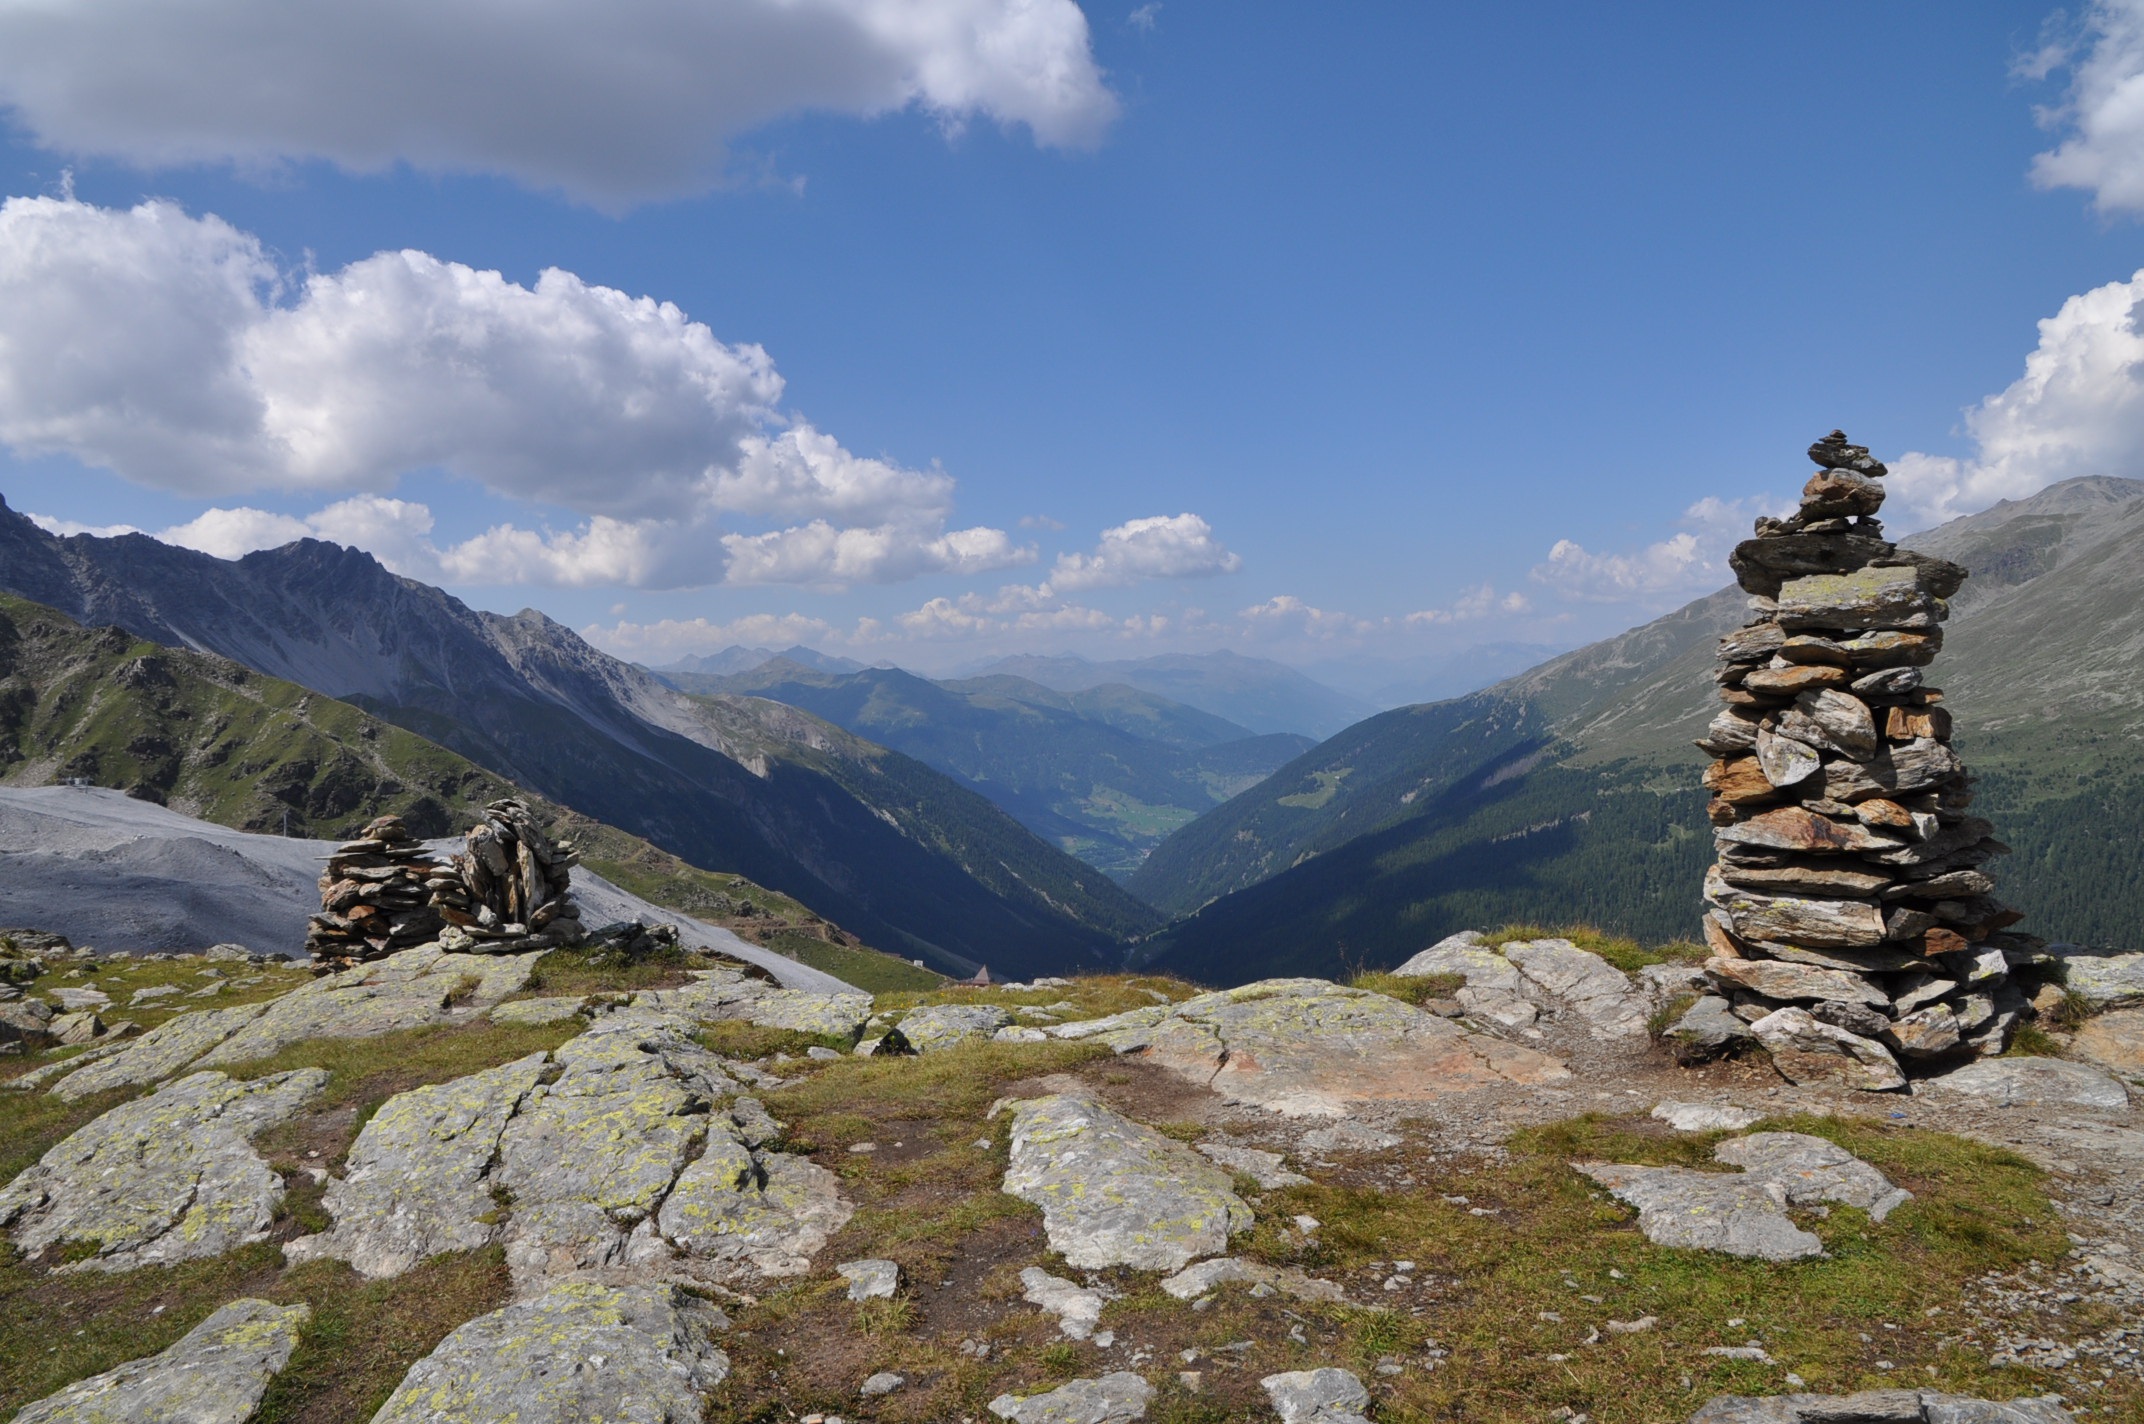
landscape, rock, wilderness, walking, mountain, hiking, trail, lake, adventure, valley, mountain range, italy, ridge, summit, geology, mountains, alps, backpacking, plateau, trentino, fell, landform, mountain pass, mountainous landforms